Jeffrey Pullicino Orlando

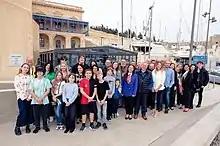
Ukrainian Families Adoption initiative

Pullicino Orlando was appointed Guardian of kENUP Africa in February 2024.